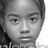
Emotion: neutral